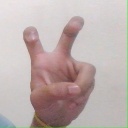
अक्षर: ई